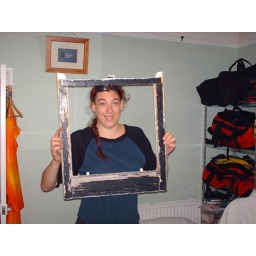
Replacing the glass in my bathroom window.